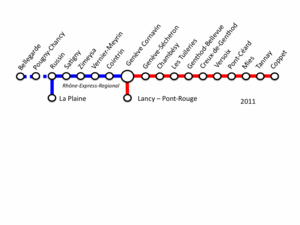
Le Léman Express, abrégé en LEX, est un réseau au gabarit ferroviaire de transport en commun qui dessert Genève et son agglomération transfrontalière. Constitué de six lignes, il dessert 45 gares pour 230 kilomètres de voies. De par sa situation transfrontalière, à cheval sur la Suisse et la France, ce réseau est coordonné par Lémanis, une filiale commune aux deux exploitants, les CFF et la SNCF, qui est aussi chargée de sa promotion.